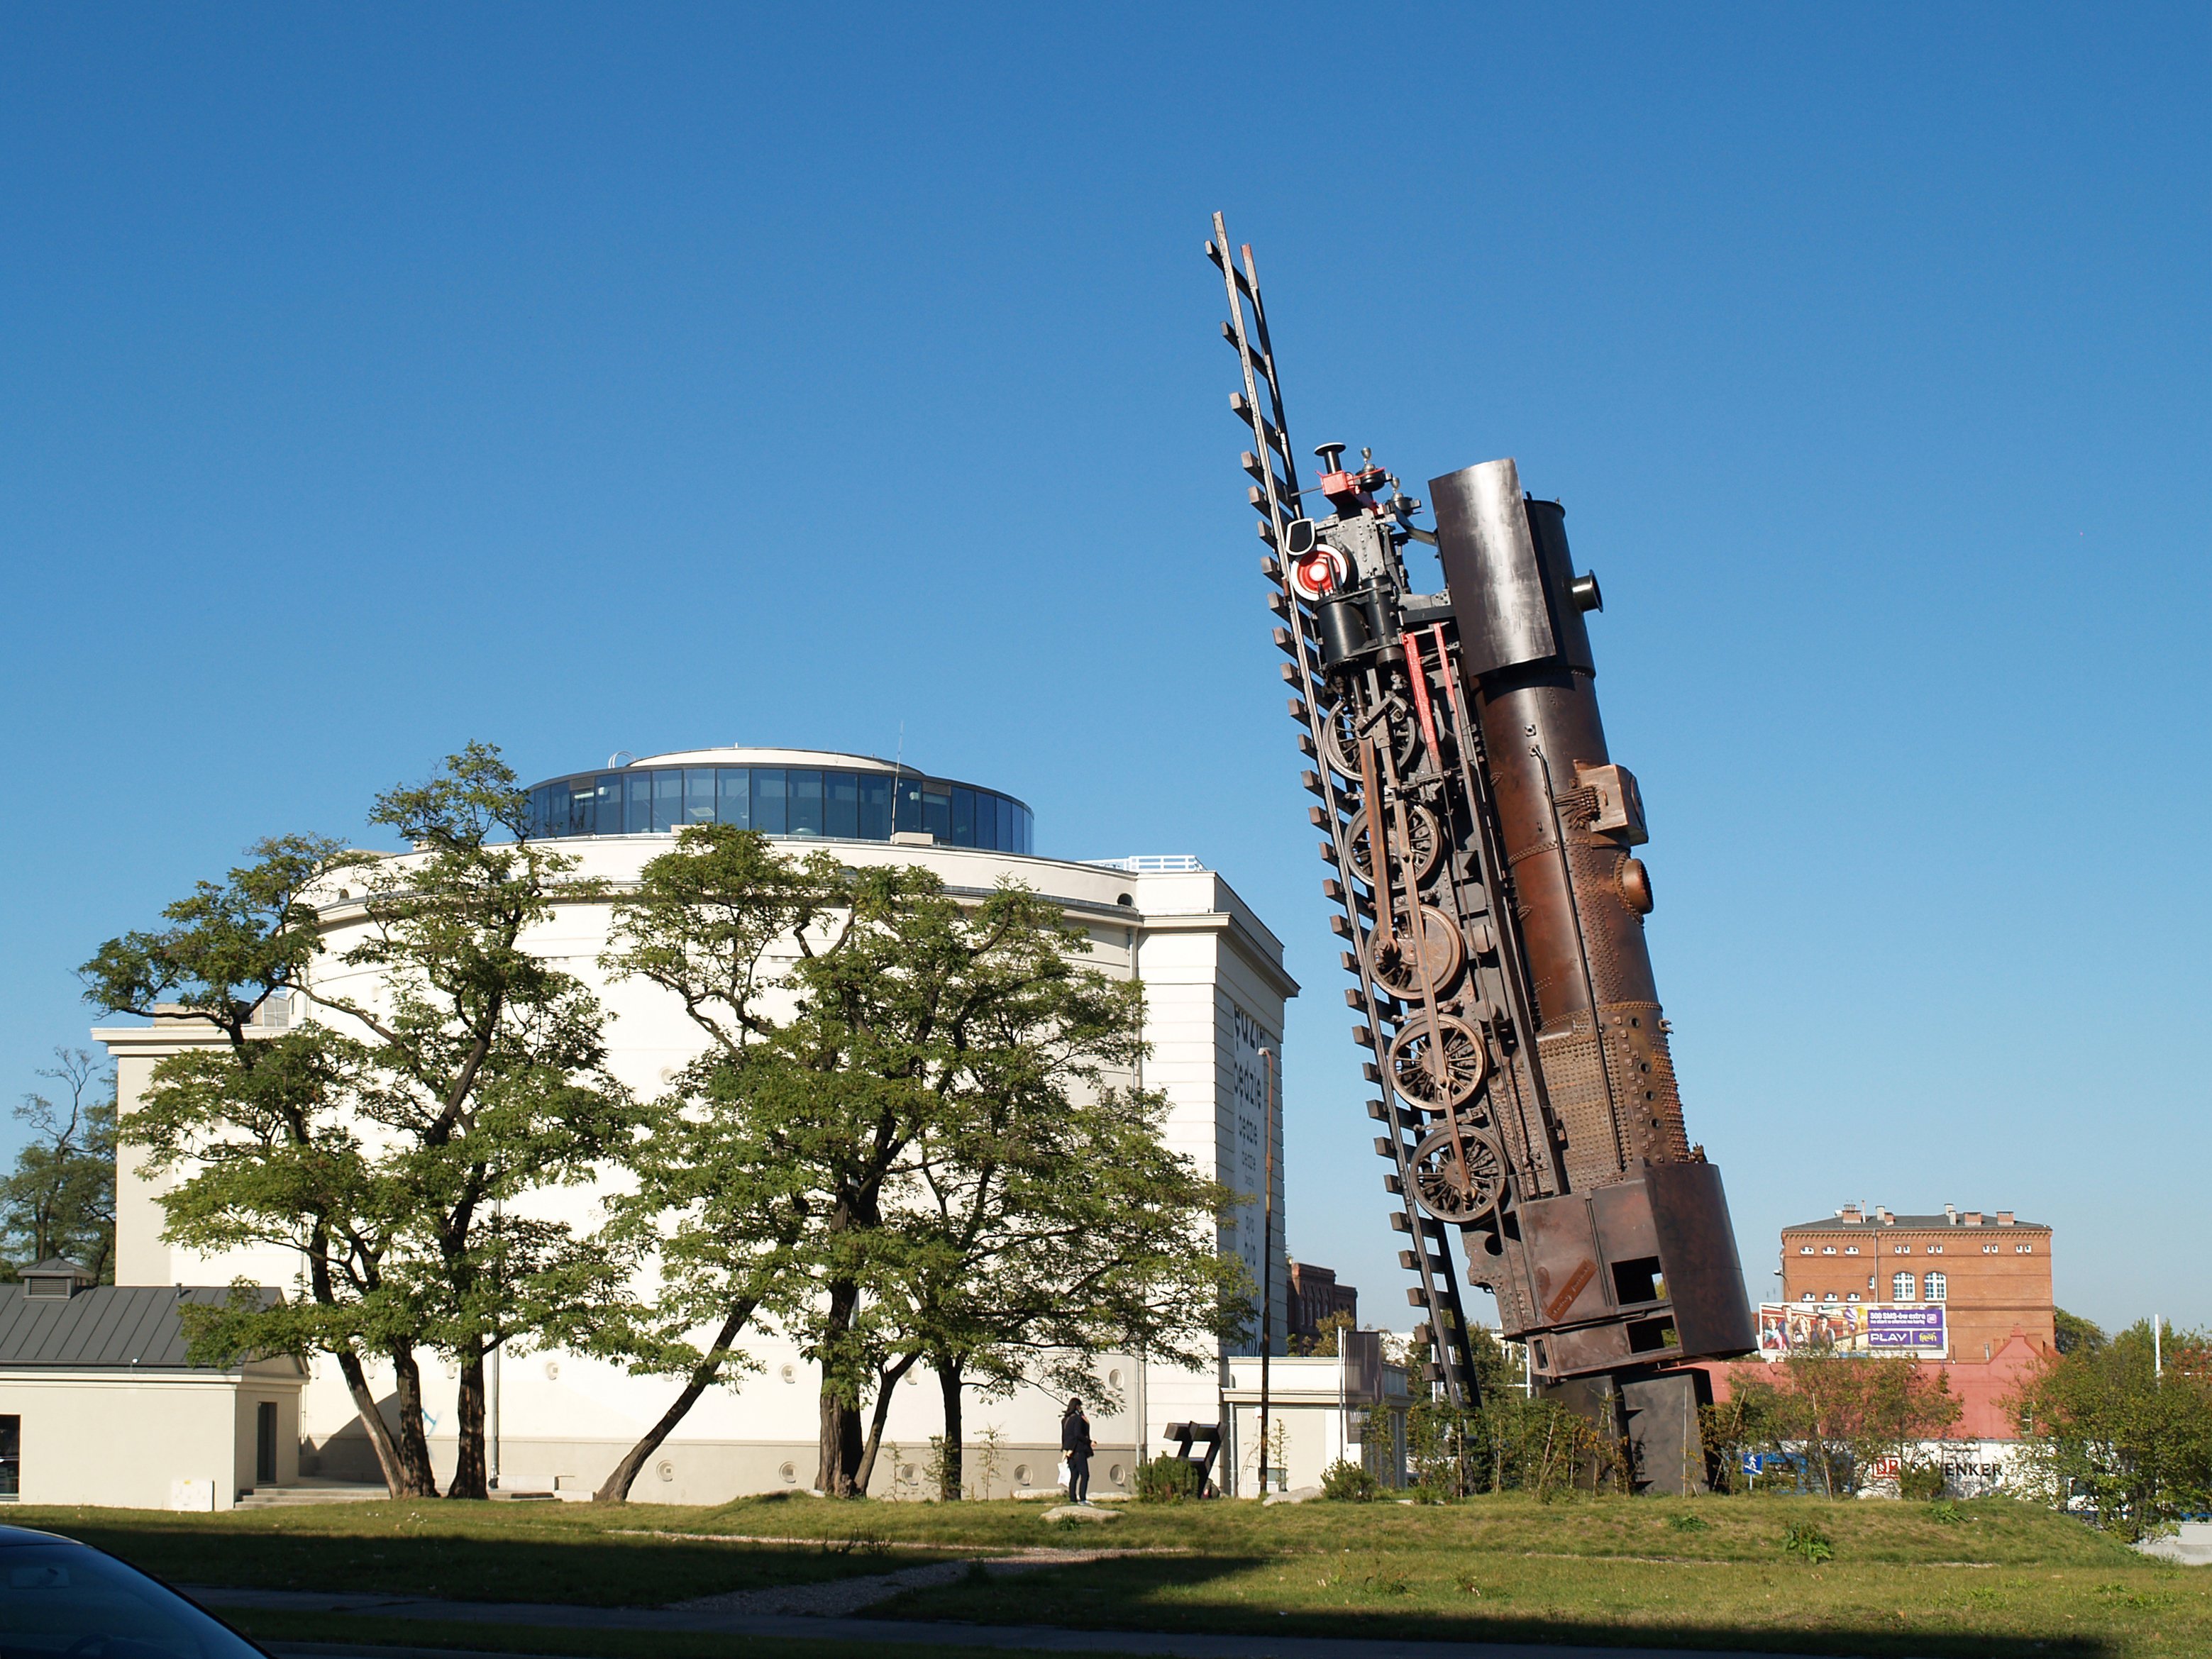
building, city, monument, amusement park, park, landmark, locomotive